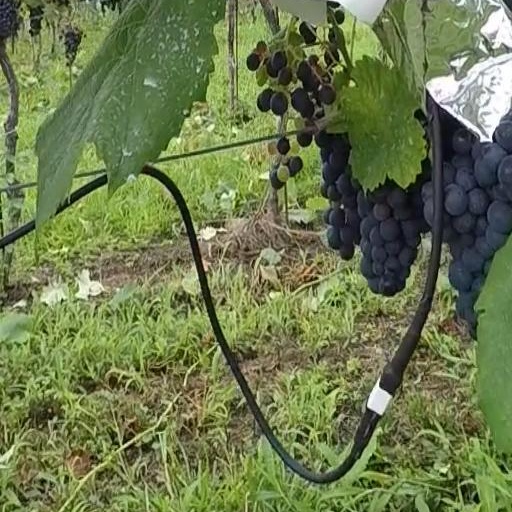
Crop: grape